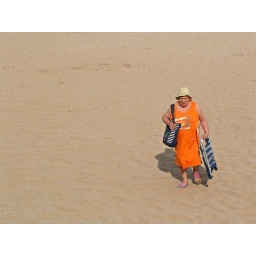
What a character, with her orange dress and pink shoes. She was spotted in Sitges, Spain.